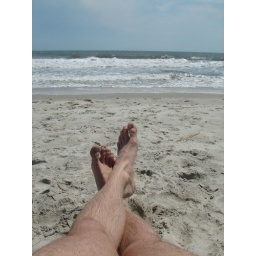
My vacation to our beach house on Oak Island in North Carolina.